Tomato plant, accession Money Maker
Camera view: tilt-top (135 deg); turntable rotation: 30 degrees
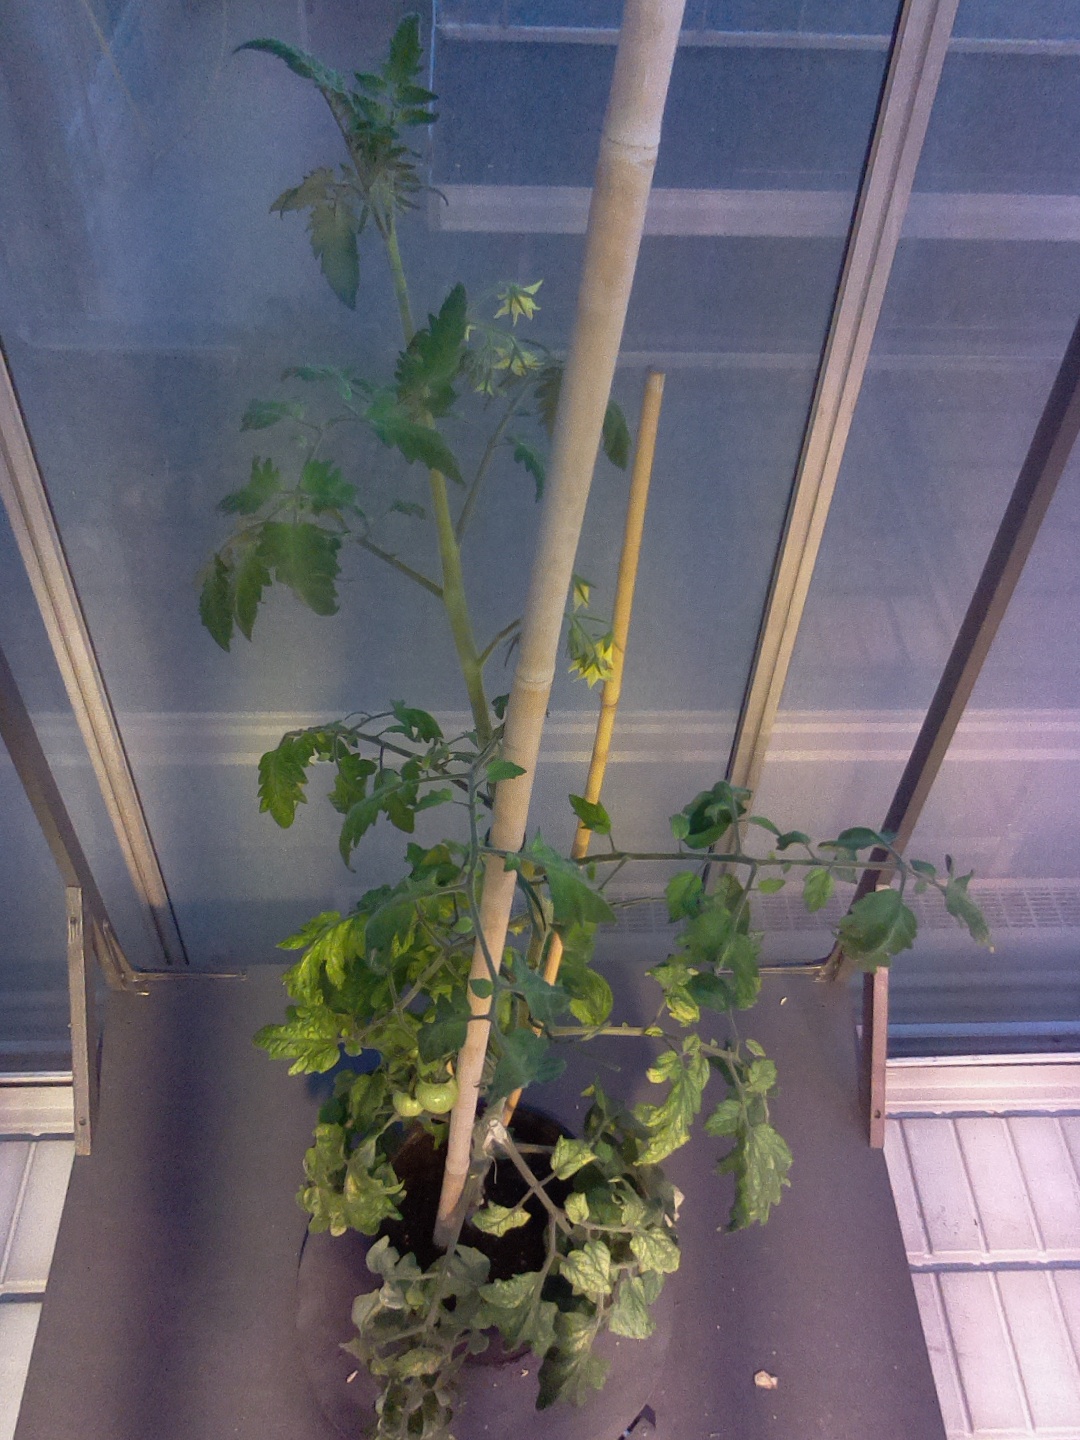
BBCH growth stage 72: 20%-30% of final fruit size